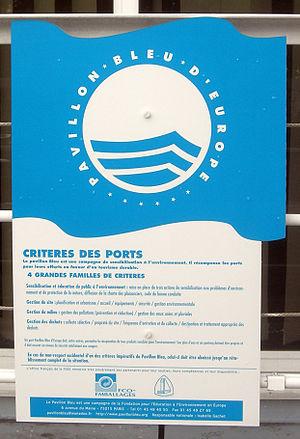
La Rochelle est une ville du Sud-Ouest de la France, capitale historique de l'Aunis et préfecture du département de la Charente-Maritime, en région Nouvelle-Aquitaine.